Kyle Orton

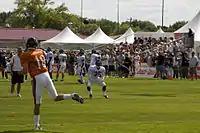
Orton throws a pass to Garrett Wolfe.

The following off-season, the Bears acquired Chris Leak, who had previously led the Florida Gators to a BCS Championship, shortly after the 2007 NFL draft. Leak struggled in training camp, while Orton, who had trained in the off-season, excelled but was placed at third string. According to the "Chicago Tribune", Orton was en route to overtake Griese's (then) second string position. Orton continued to show signs of improvement in the preseason. He completed sixteen of twenty-five passes for 151 yards and one touchdown en route to leading the Bears to a comeback victory over the Houston Texans.